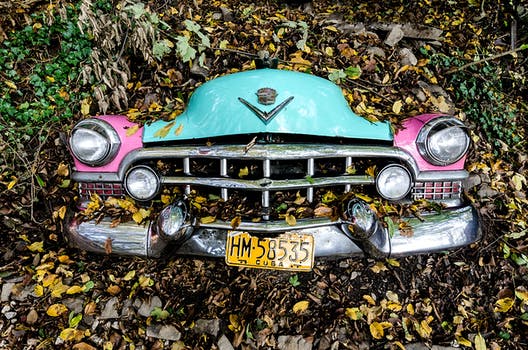
Label: No Watermark